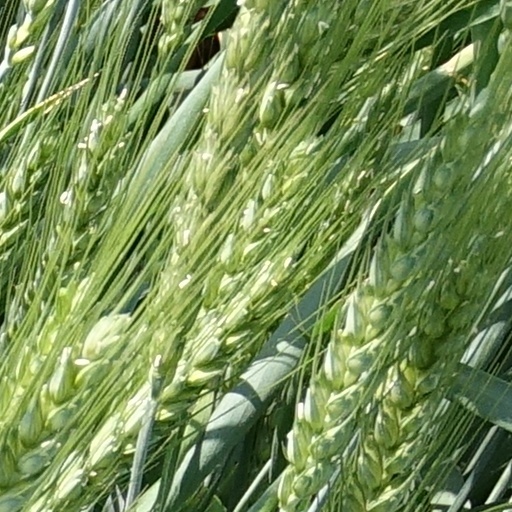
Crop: wheat